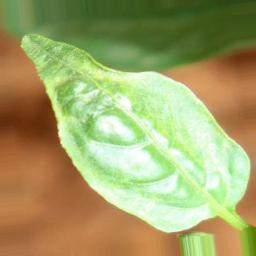
Label: mites_and_trips